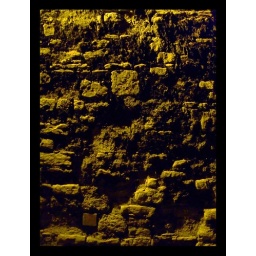
One of Oxford's mediaeval walls illuminated by a street lamp.